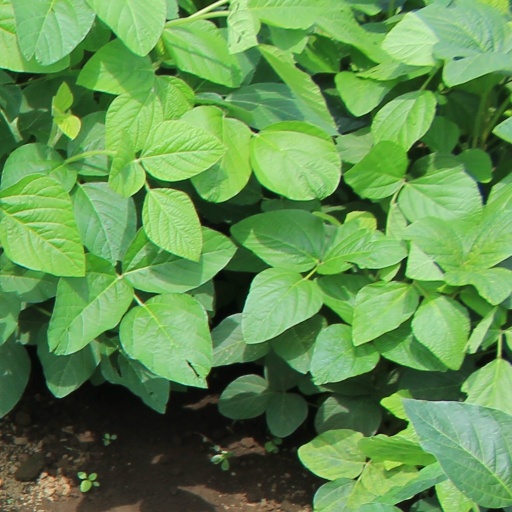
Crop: soybean